Indira Gandhi

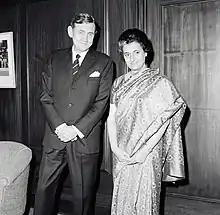
Indira Gandhi with Australian Prime Minister John Gorton in 1968

The first electoral test for Gandhi was the 1967 general elections for the Lok Sabha and state assemblies. The Congress Party won a reduced majority in the Lok Sabha after these elections owing to widespread disenchantment over the rising prices of commodities, unemployment, economic stagnation and a food crisis. Gandhi was elected to the Lok Sabha from the Raebareli constituency. She had a rocky start after agreeing to devalue the rupee which created hardship for Indian businesses and consumers. The importation of wheat from the United States fell through due to political disputes.